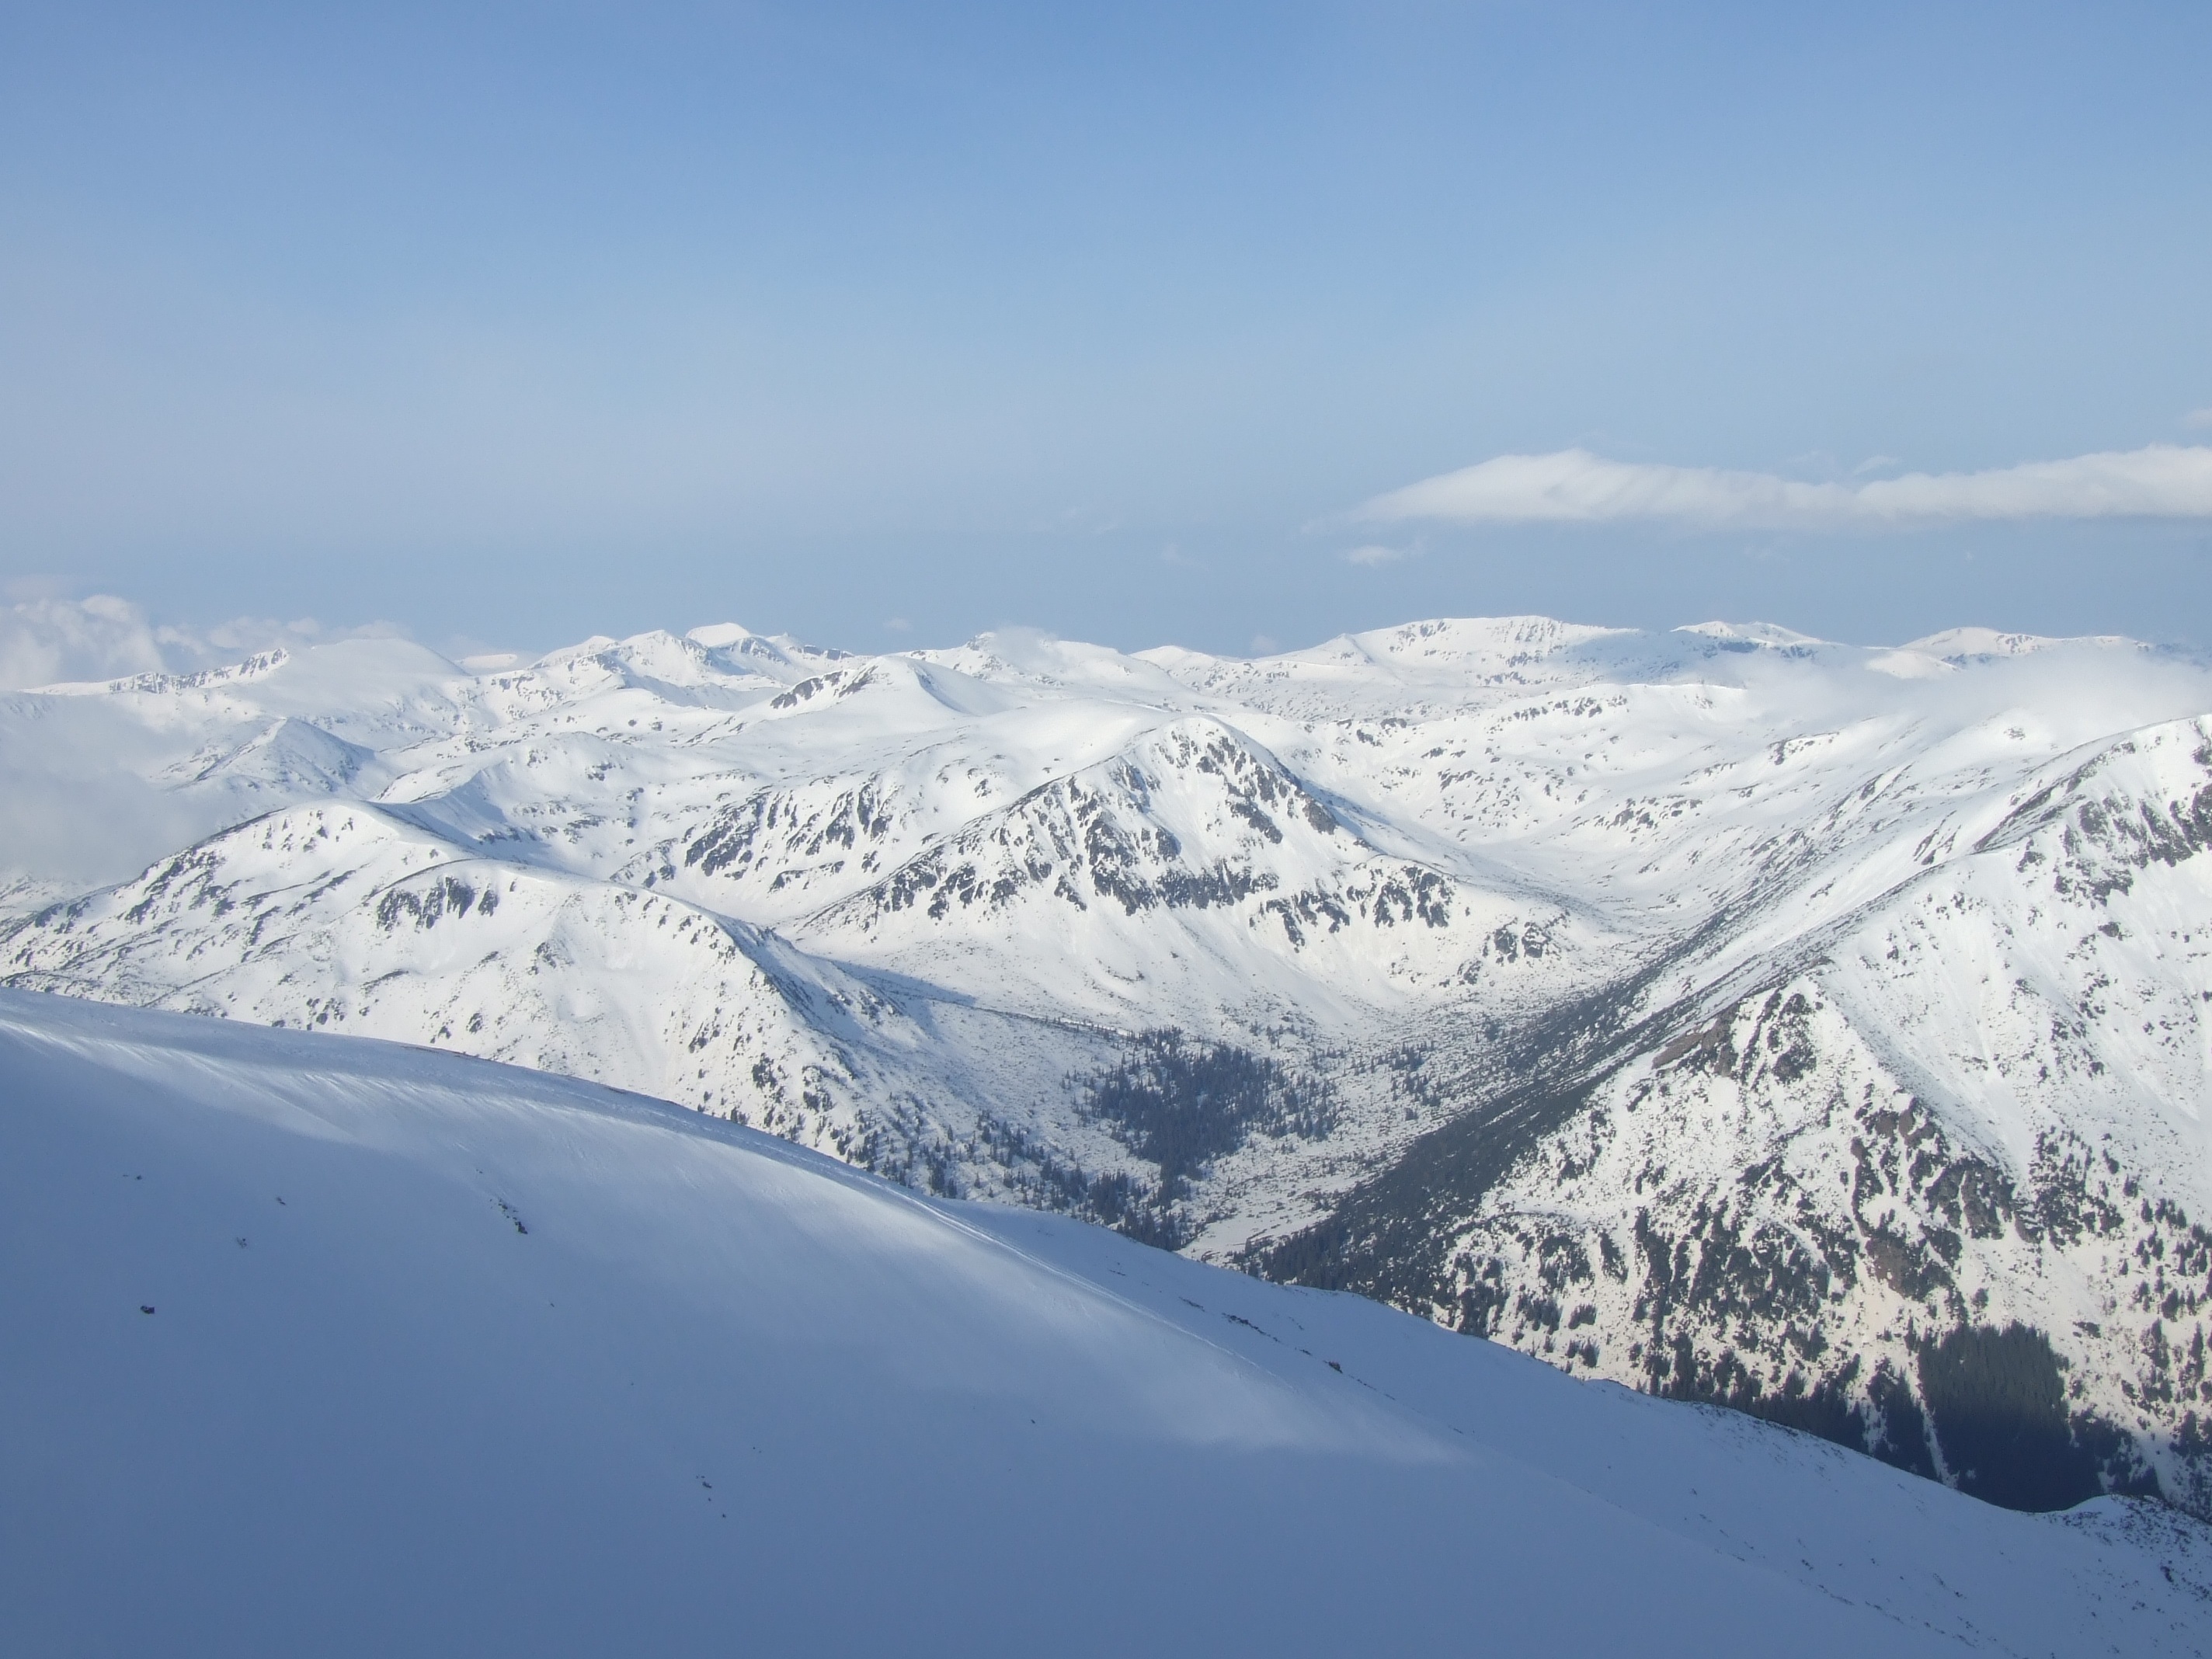
mountain, snow, winter, mountain range, weather, skiing, season, ridge, summit, winter sport, resort, mountains, alps, ski, plateau, piste, bulgaria, landform, ski touring, ski mountaineering, ski equipment, mountainous landforms, geological phenomenon